St. Stephen's Cathedral, Vienna

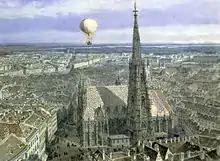
Watercolor by Jakob Alt, 1847

In 1365, just six years after beginning the Gothic extension of the Albertine choir, Rudolf IV disregarded St. Stephen's status as a mere parish church and presumptuously established a chapter of canons befitting a large cathedral. This move was only the first step in fulfilling Vienna's long-held desire to obtain its own diocese; in 1469, Emperor Frederick III prevailed upon Pope Paul II to grant Vienna its own bishop, to be appointed by the emperor. Despite long-standing resistance by the Bishops of Passau, who did not wish to lose control of the area, the Diocese of Vienna was canonically established on 18 January 1469, with St. Stephen's Cathedral as its mother church. In 1722 during the reign of Emperor Charles VI, Pope Innocent XIII elevated the see to an archbishopric.